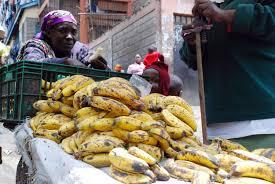
Huku naona mandizi yenye inauzwa katika soko na hii ndizi imeiva vizuri sana imetoshea ama imefikia kiwango ya kukula na isipokulwa kwa hii kiwango itaanza kuoza iharibike na iende itupwe katika pahali pa kuweka taka taka.